Thiaroye massacre

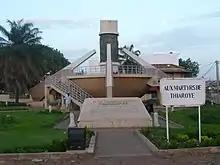
Memorial in Bamako, Mali

Senegalese author and filmmaker Ousmane Sembène directed a film, "Camp de Thiaroye" (1988), documenting the events leading up to the Thiaroye massacre, as well as the massacre itself. The film is considered historical fiction, as the characters are not necessarily based on actual tirailleurs who were killed. The film received positive reviews at the time it was released and continues to be heralded by scholars as important historical documentation of the Thiaroye massacre. The movie was banned in France for over a decade.